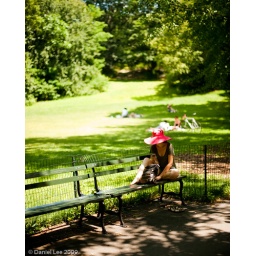
A lady in a red hat relaxes in Central Park during the Worldwide Photowalk 2009.